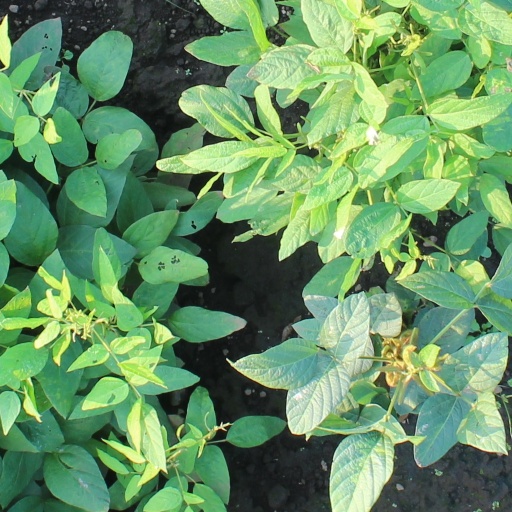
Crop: soybean